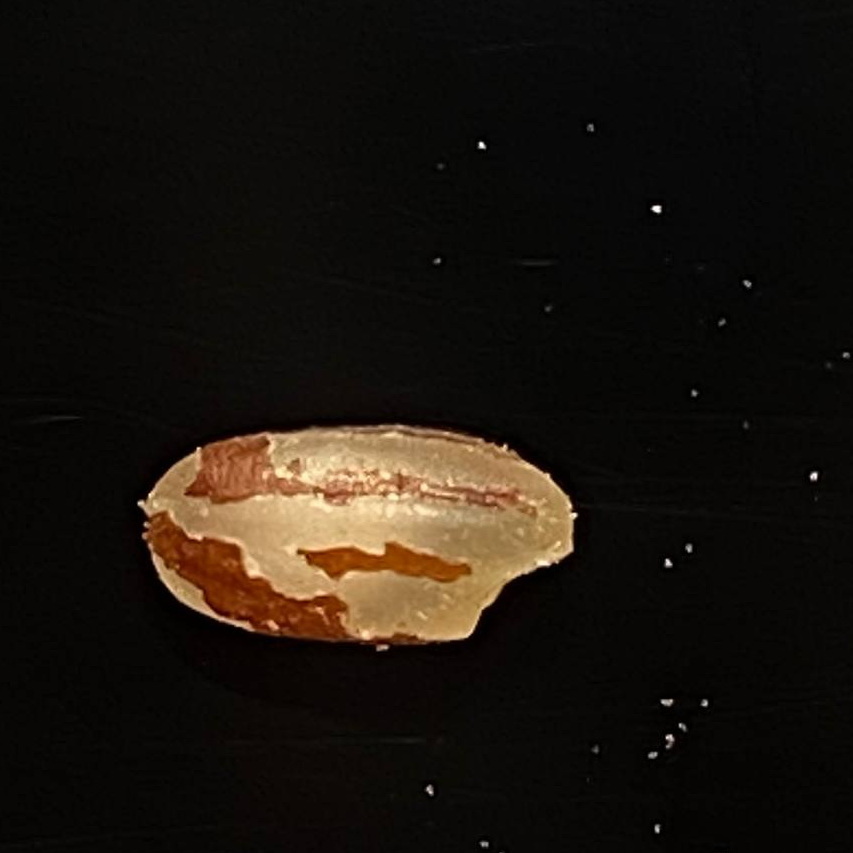
Rice variety: Ganjiya